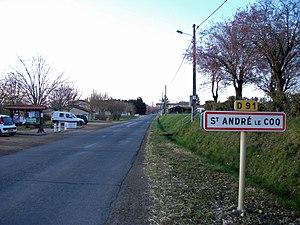
Entrée de Saint-André-le-Coq par la route départementale 91 [10449]
Saint-André-le-Coq est une commune française située dans le département du Puy-de-Dôme, en région Auvergne-Rhône-Alpes. Elle fait partie de l'aire urbaine de Clermont-Ferrand.